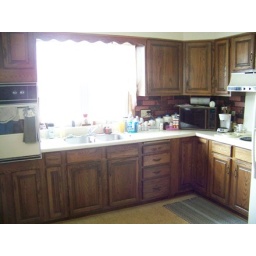
Eat in Kitchen w/ wall oven & cooktop